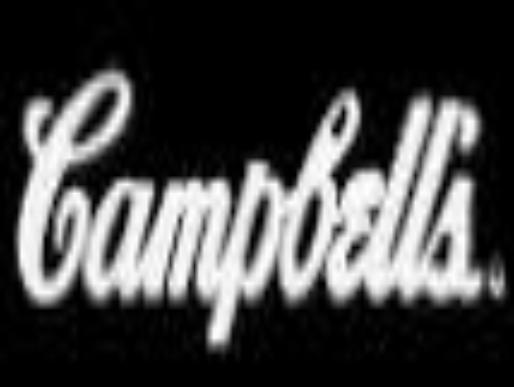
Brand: Campbells
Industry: Food